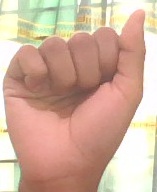
ASL sign: A